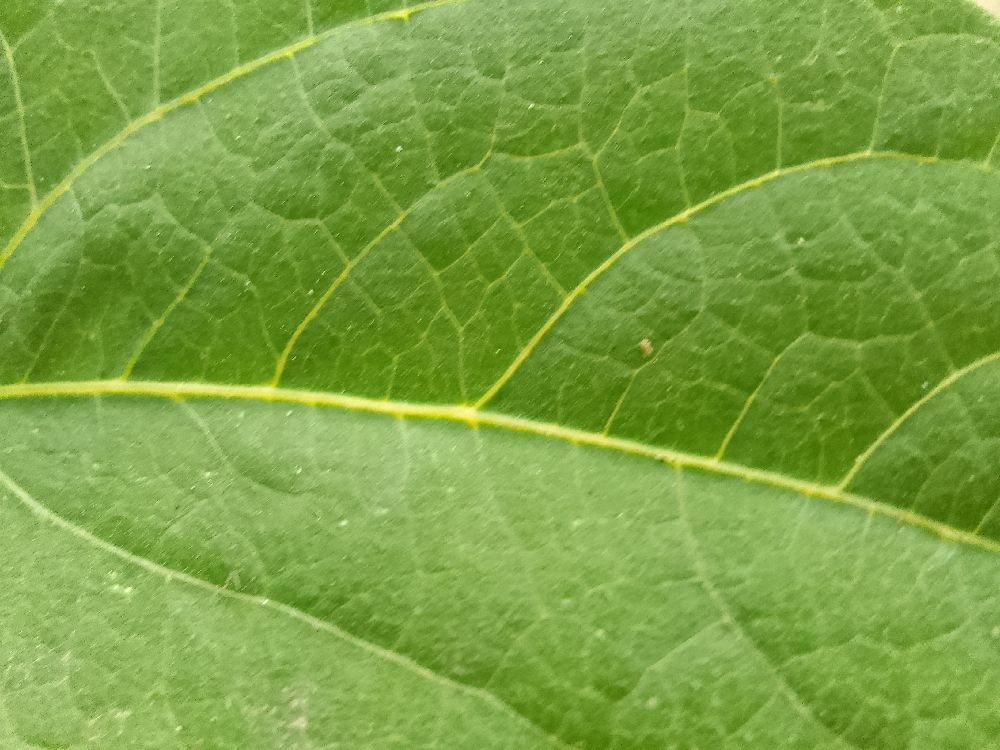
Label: healthy